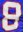
Number: 8